Gigi Saul Guerrero

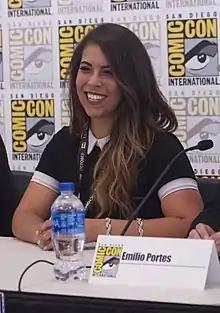
Guerrero at San Diego Comic-Con 2019

Gigi Saul Guerrero (born February 27, 1990) is a Mexican filmmaker and actress. She is known for creating and directing the 2017 horror web series "La Quinceañera", and for her work on the 2019 series "The Purge" and "Into the Dark".